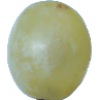
Label: Grape White 1